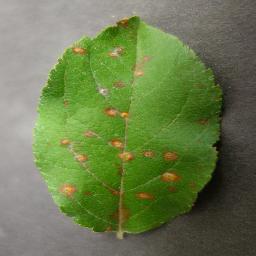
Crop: apple
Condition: cedar_rust